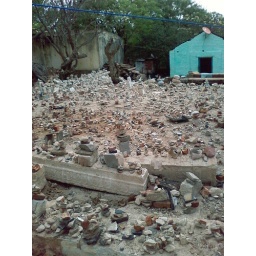
Legend says if you arrange stones one over the other, you will build a house in near future